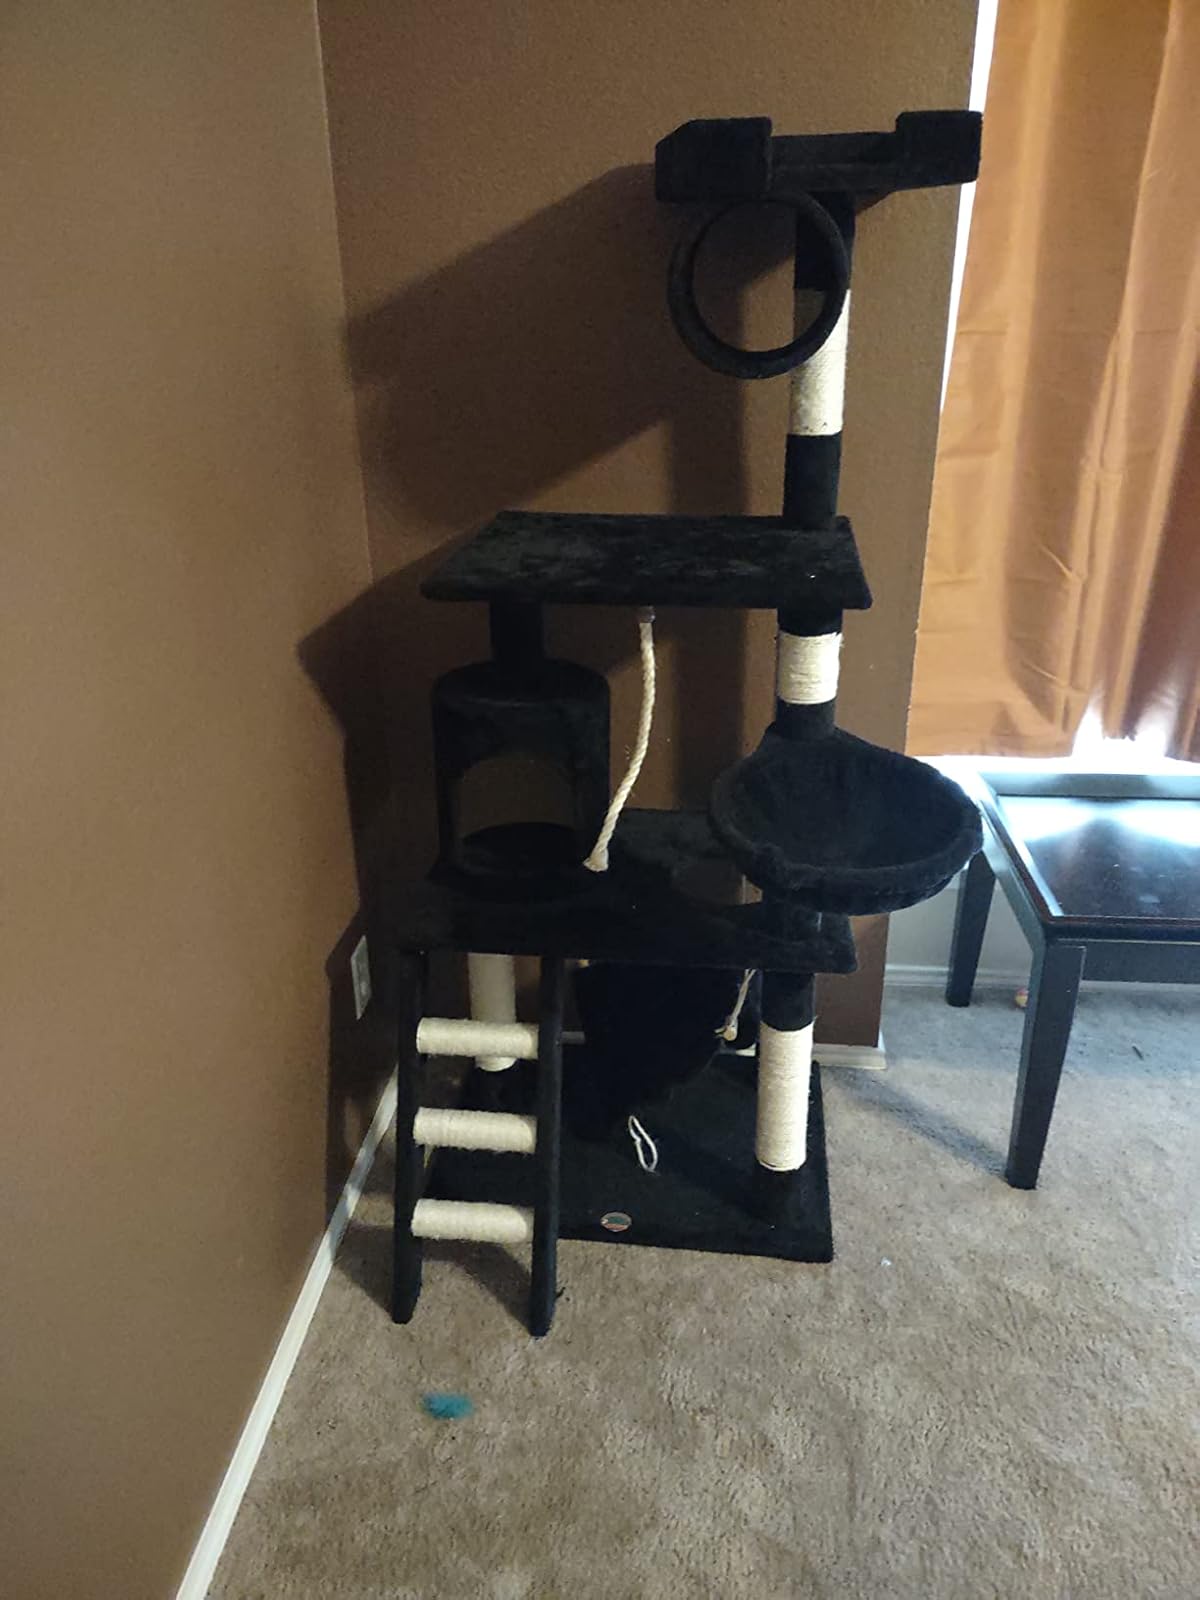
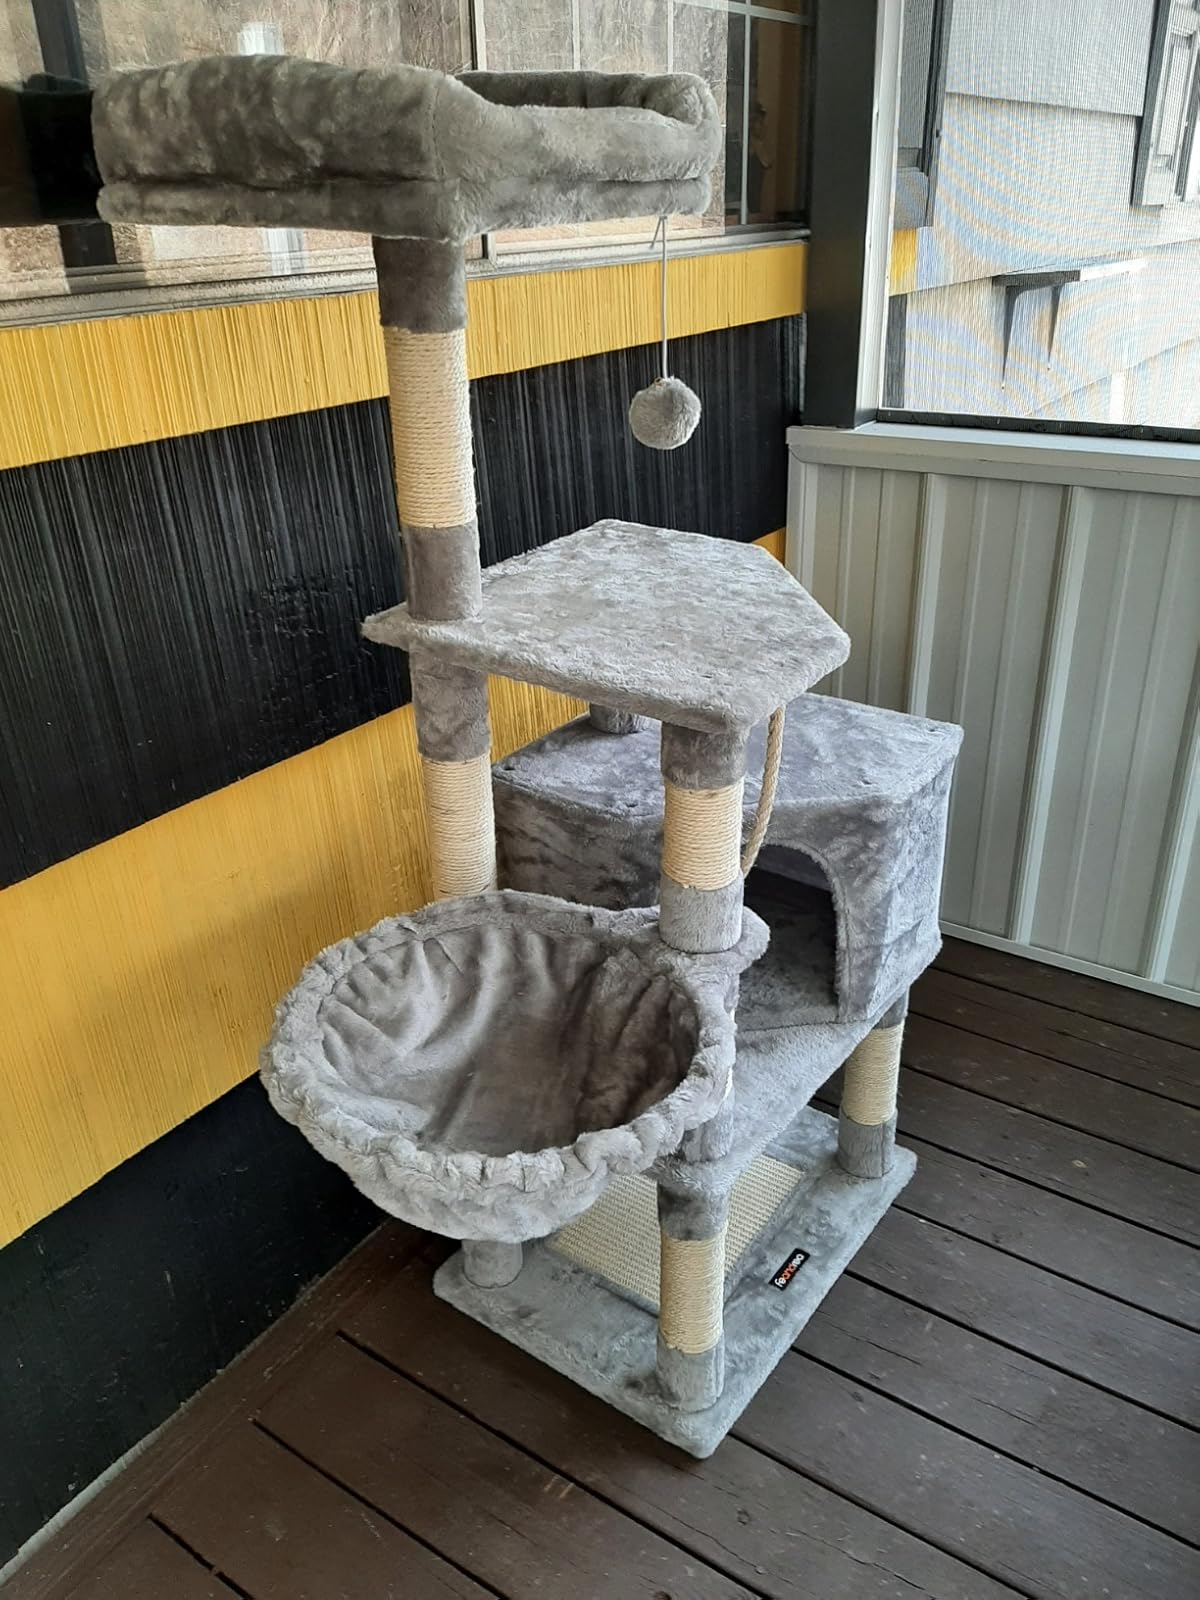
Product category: items_cat tree
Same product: no